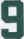
Number: 9